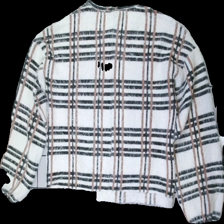
View: back
Type: Sweater
Category: Ladies
Brand: Not in the list
Brand text on label: vila
Colors: White, Black, Multicolor
Material: 100% Cotton
Pattern: Metallic
Cut: Regular
Size: L
Season: All
Price range: 50-100
Recommended usage: Reuse
Description: Checkered knitted fluffy sweater with metallic thread